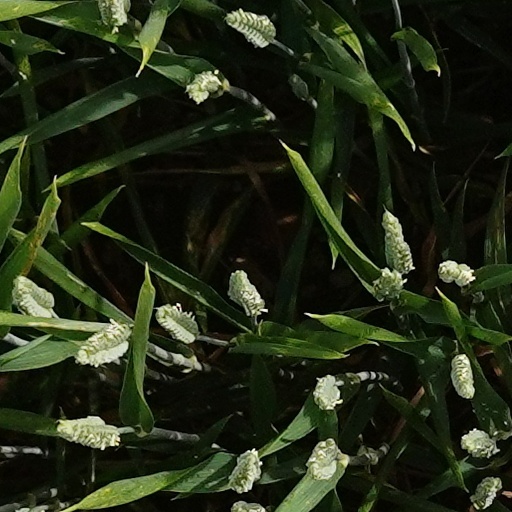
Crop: wheat